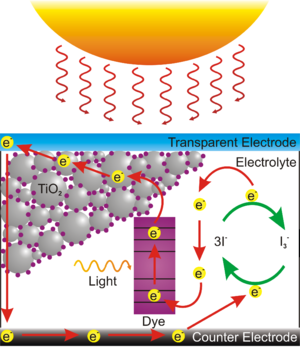
Les cellules solaire à pigment photosensible également appelée cellules Grätzel est un système photoélectrochimique inspiré de la photosynthèse végétale qui, exposé à la lumière, produit de l’électricité. Elle est souvent désignée par l'acronyme dérivé de son appellation en anglais : dye-sensitized solar cell, DSC, DSSc voire DYSC. Les cellules Grätzel ont été nommées ainsi en référence à son concepteur, Michael Grätzel, de l’École polytechnique fédérale de Lausanne. Les pigments organiques sont aussi dénommés « chromophores ».